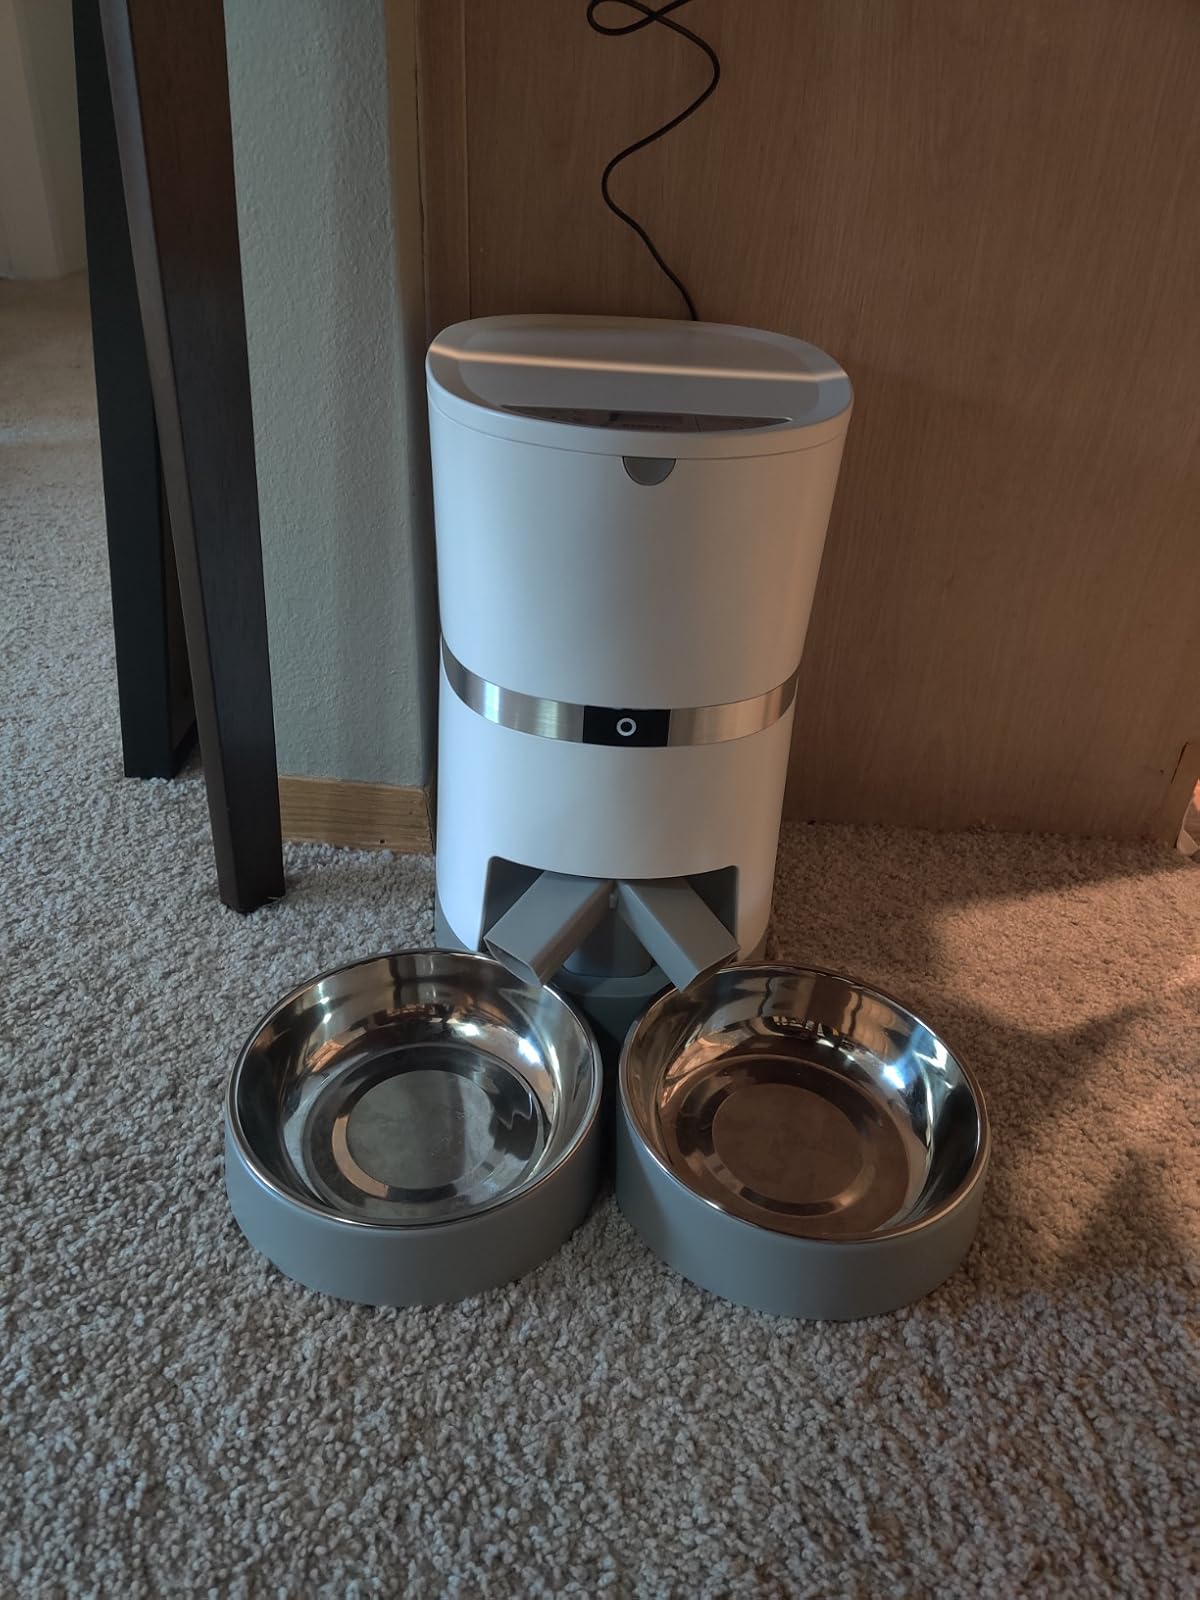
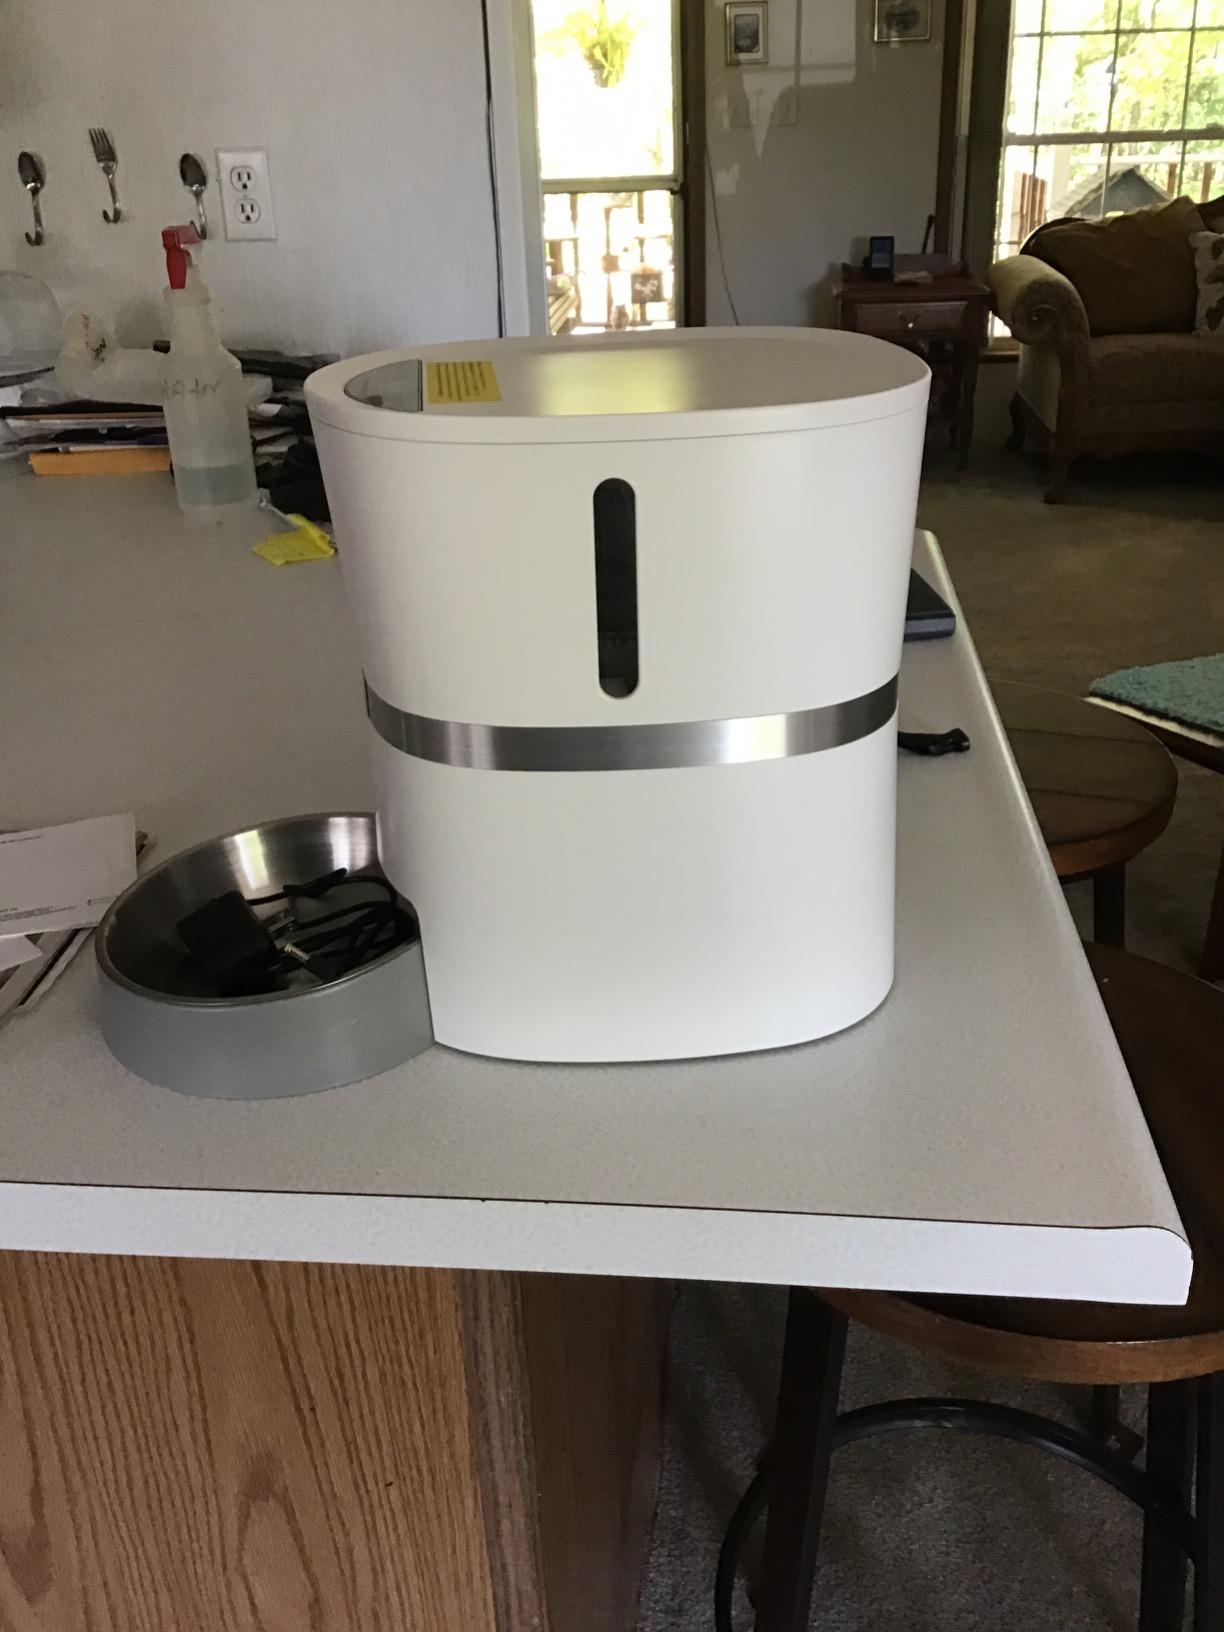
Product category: items_feeder
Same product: no